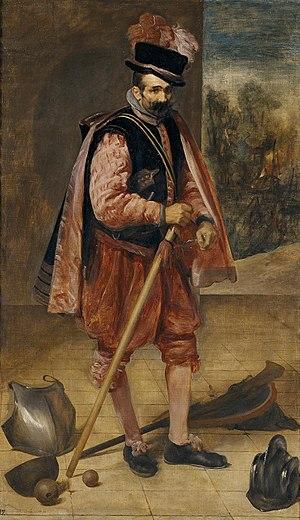
Le bouffon du nom de Don Juan d'Autriche est une huile sur toile de Diego Velázquez peinte pour le palais du Buen Retiro à Madrid et conservée au Musée du Prado depuis 1827. Elle appartient au groupe des portraits de bouffons et «hommes de plaisir» de la cour. peints par Velázquez pour décorer les chambres secondaires et couloirs des palais royaux. Compte tenu de leur caractère informel, le peintre a pu tester de nouvelles techniques expressives avec une plus grande liberté que dans les portraits officiels de la famille royale.